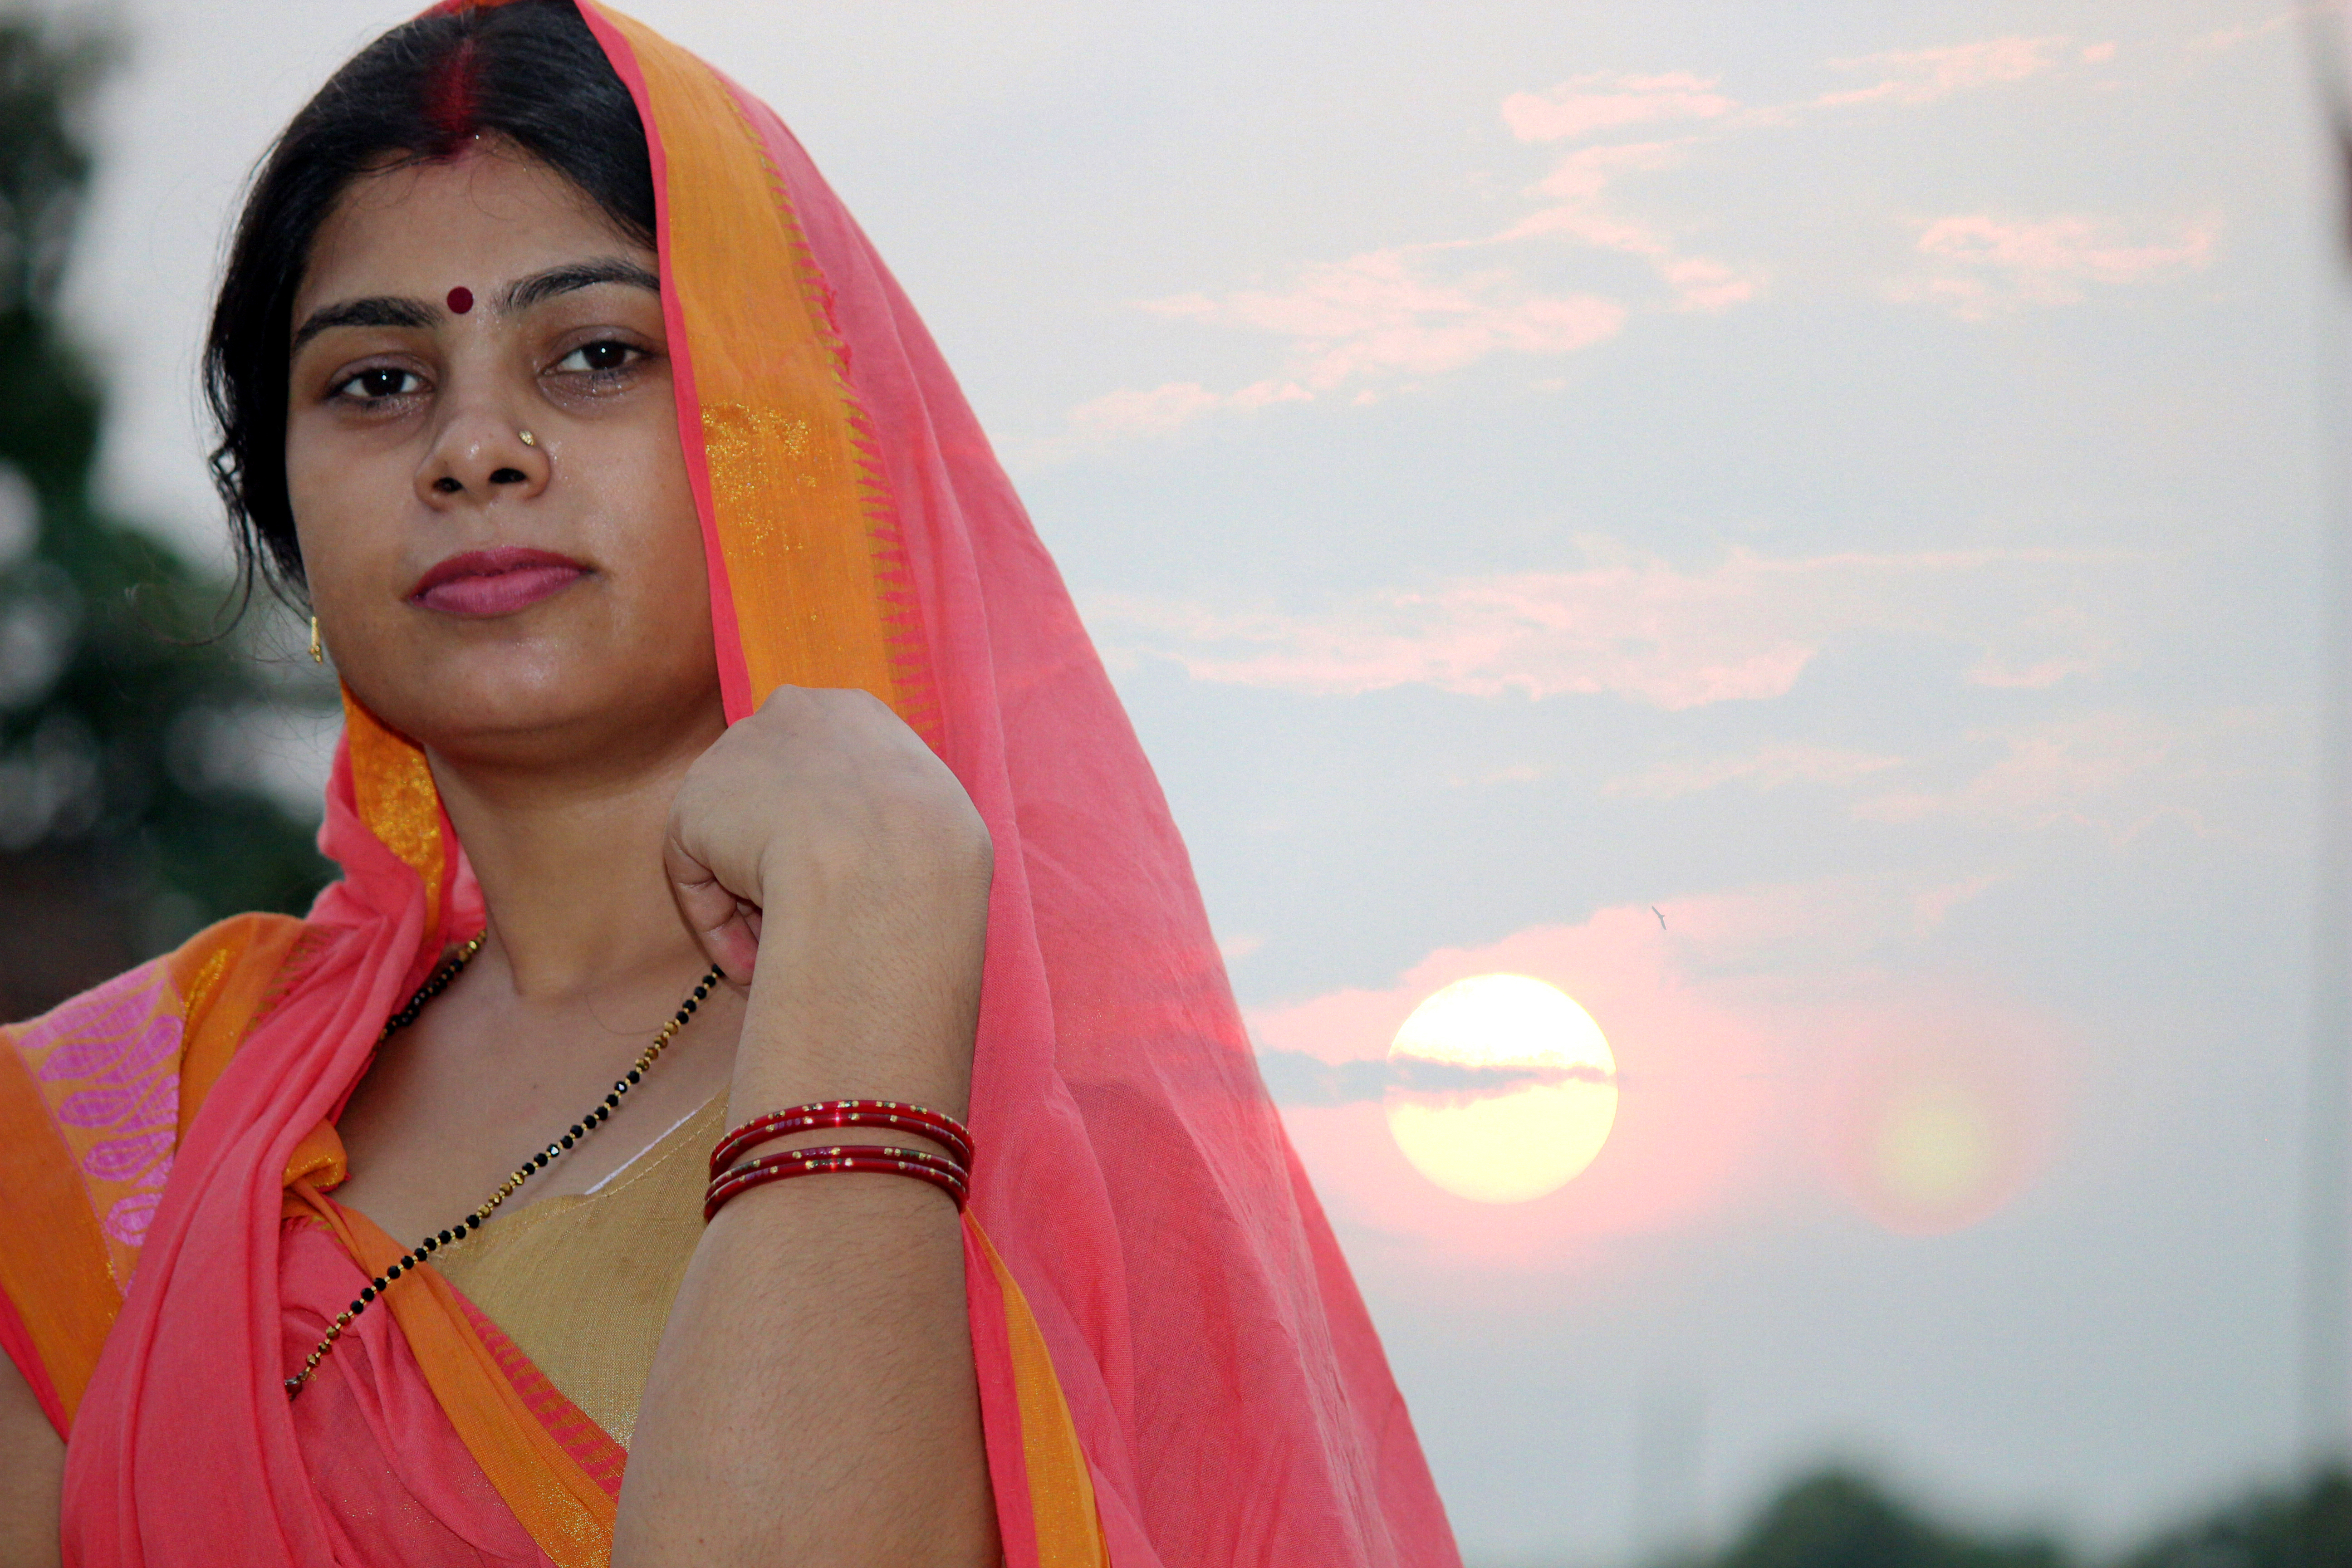
Sunita Bharti, actress, theater, director, indian, woman, pink, face, white, lady, beauty, red, skin, head, yellow, lip, forehead, eye, sari, smile, photography, close up, tradition, fun, cool, photo shoot, temple, model, happy, magenta, black hair